Cake mixing techniques

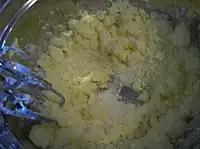
Creaming together butter and sugar

Also called the "conventional method". It is a common method and typical for butter cakes and similar high-fat cakes. This depends upon a solid but malleable, or "plastic" fat, such as butter or vegetable shortening. The fat and sugar are creamed together until well-blended and light in color. Eggs are beaten in until the mixture is fluffy. After that, dry ingredients are stirred in, alternating with any remaining liquid ingredients. Leaveners such as baking powder are commonly used. The flour is added late, which reduces the chance of developing the gluten and producing a tough cake.